Joe Mixon

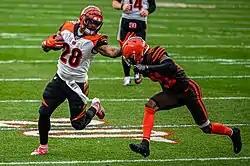
Mixon playing against the Cleveland Browns in 2019

In Week 3 against the Bills, Mixon rushed 15 times for 61 yards and caught two passes for 34 yards and a touchdown as the Bengals lost 21–17. In Week 10 against the Ravens, Mixon rushed a season high 30 times for 114 yards in the 49–13 loss. In Week 11 against the Raiders, Mixon rushed 15 times for 86 yards and his first rushing touchdown of the season in the 17–10 loss. In Week 14 against the Browns, Mixon finished the game with 23 rushes for 146 yards and a touchdown and three catches for 40 yards as the Bengals lost 27–19. During Week 15 against the Patriots, Mixon finished with 25 rush attempts for 136 rushing yards as the Bengals lost 34–13. In Week 17 against the Browns, Mixon rushed 26 times for 162 yards and two touchdowns during the 33–23 win. In the 2019 season, Mixon finished with 1,137 rushing yards and five rushing touchdowns to go along with 35 receptions for 287 receiving yards and three receiving touchdowns.